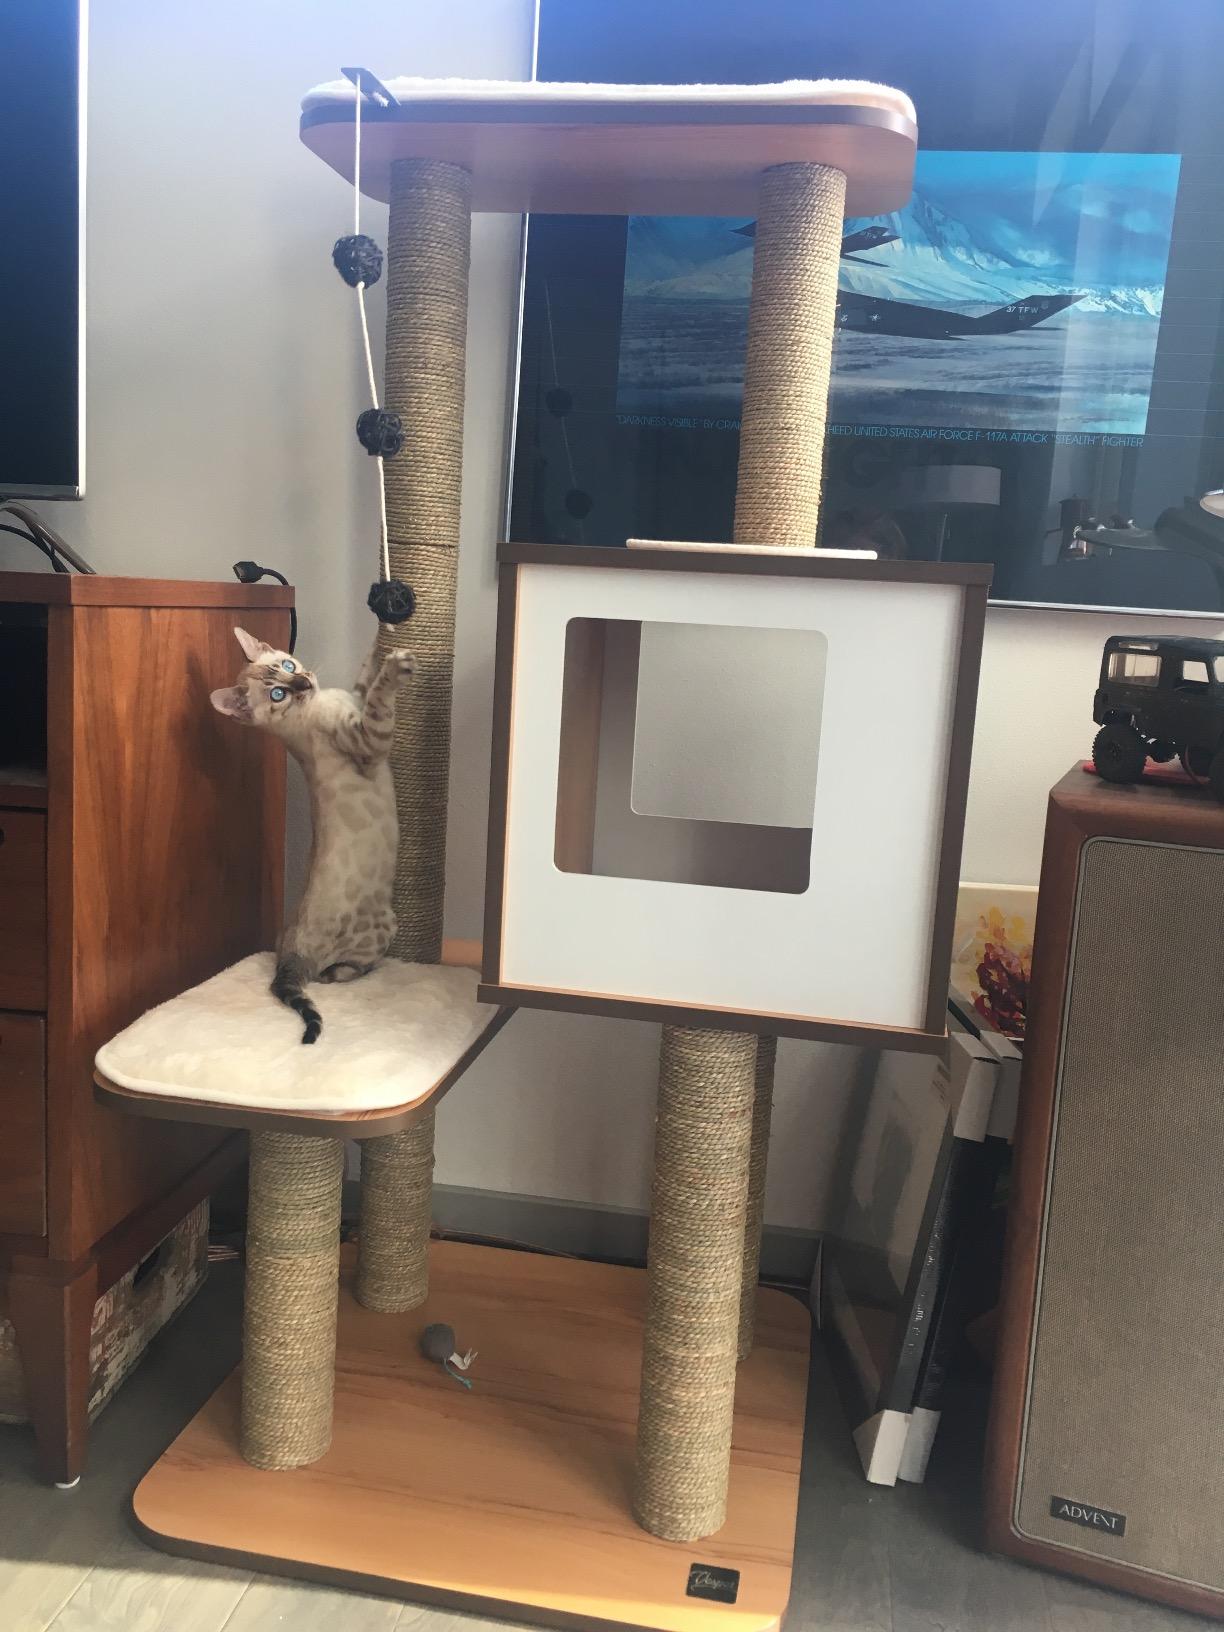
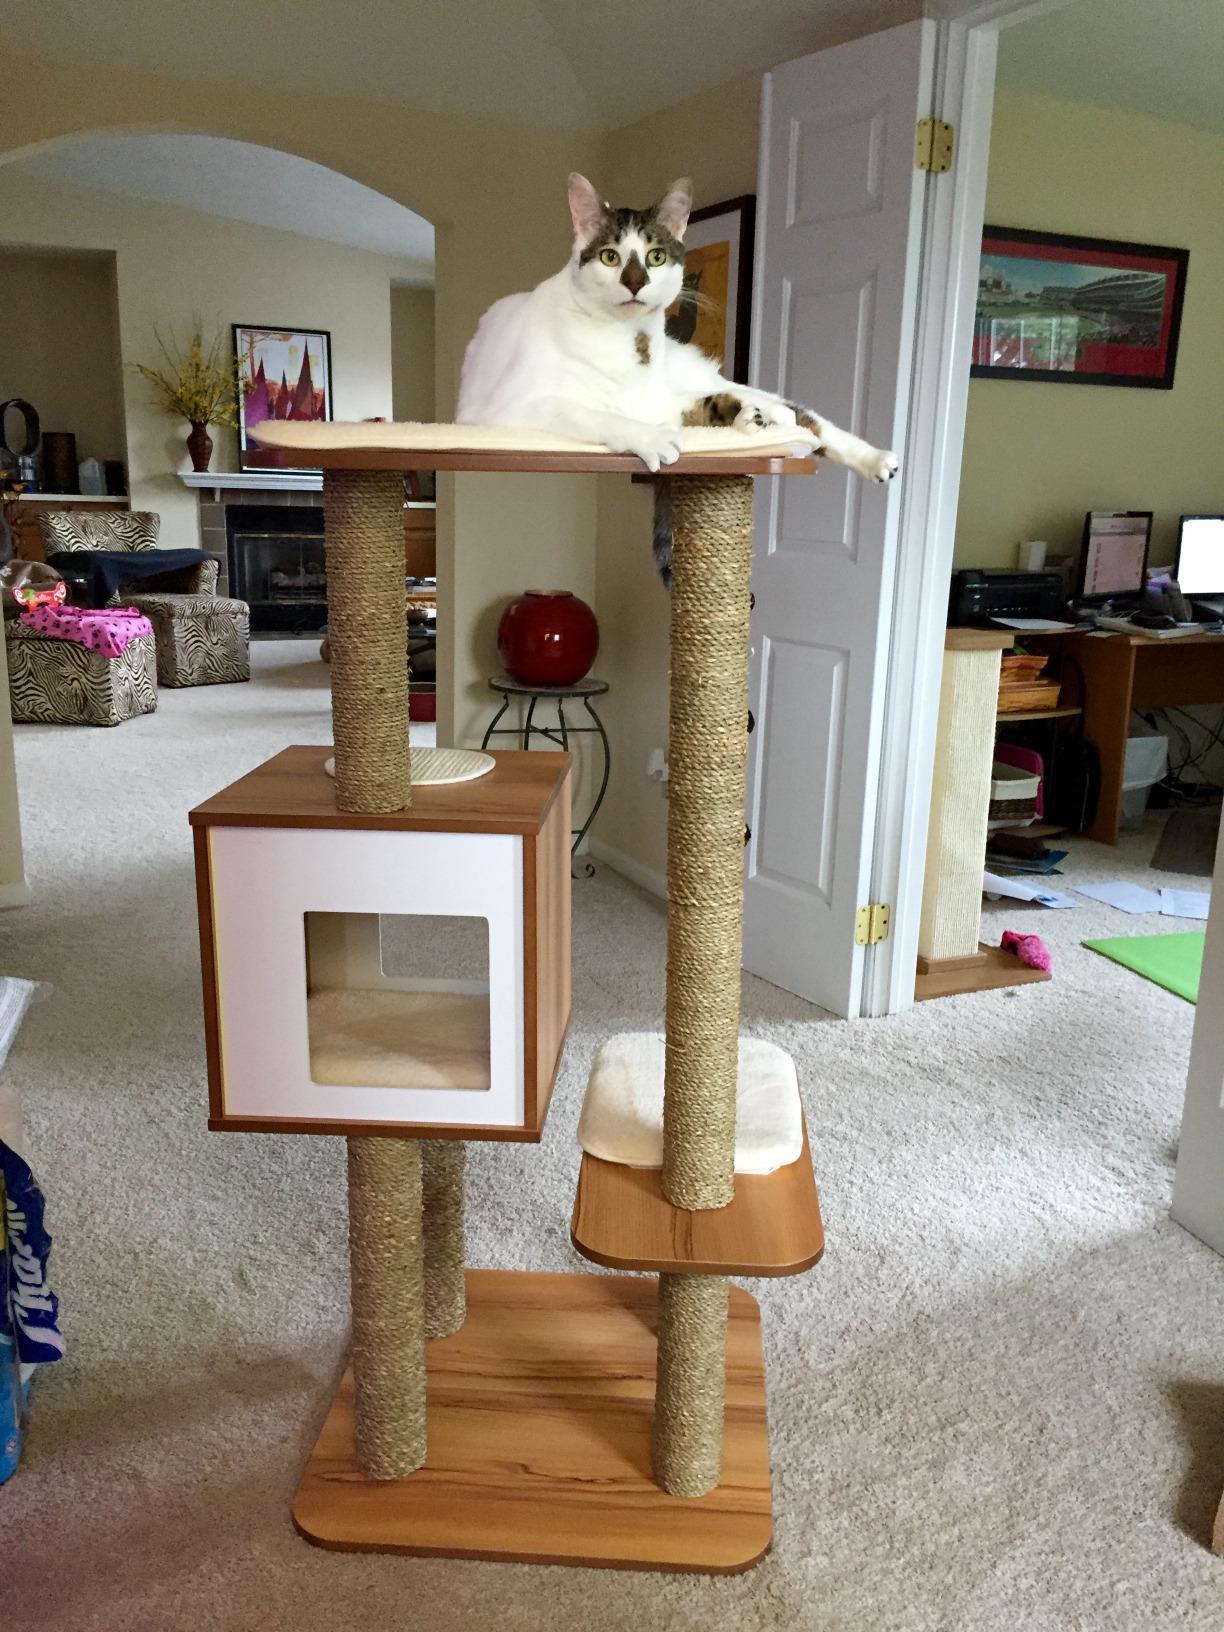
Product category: items_cat tree
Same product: yes